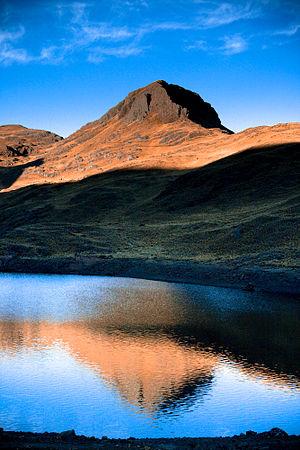
Le Parc national Tunari est situé en Bolivie dans le département de Cochabamba. Il s'étend sur une superficie de 3 090 km², à une altitude comprise entre 2 200 et 4 400m. Il a été créé le 30 mars 1962.